Lower Swell

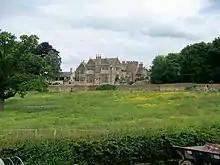
Nether Swell manor

Lower Swell manor is not to be confused with Nether Swell manor, a country mansion (with no title to the name of manor) in the west of Lower Swell, overlooking the valley of the river Dikler, built in Cotswold style by the architect Sir E. Guy Dawber for Walter Montague Scott between 1903 and 1909.